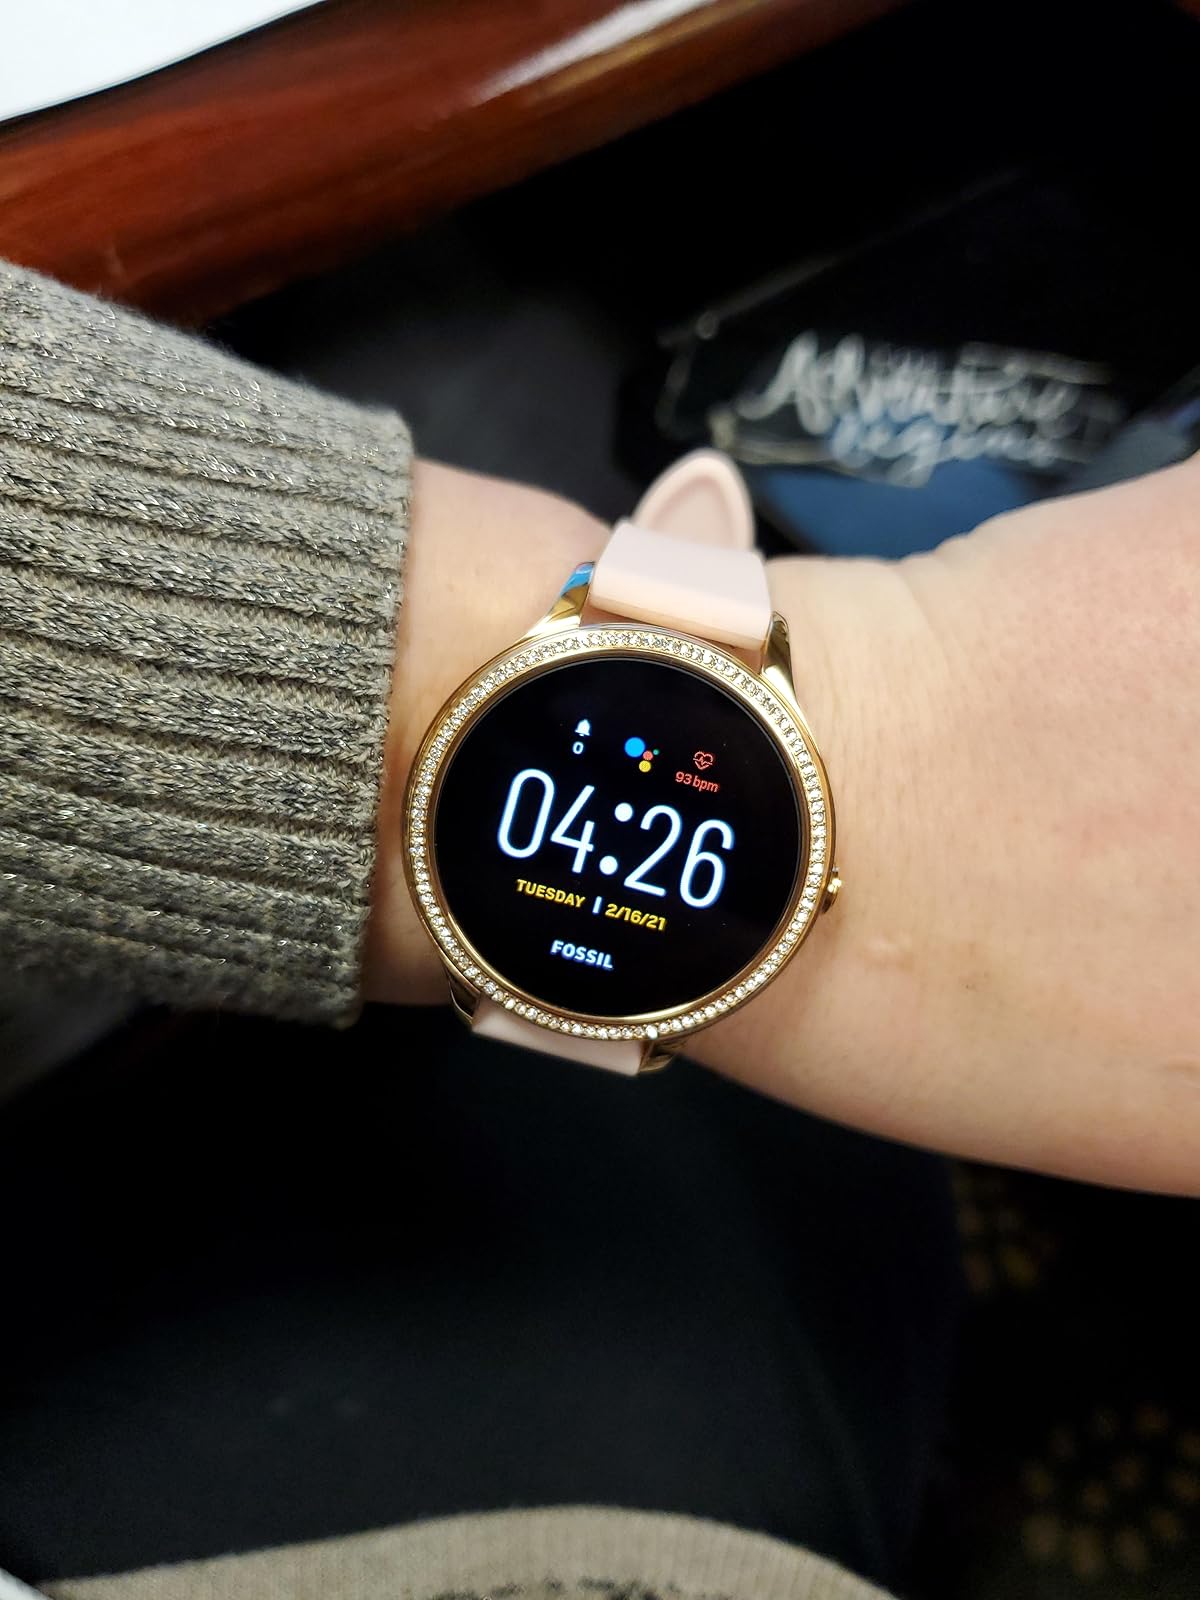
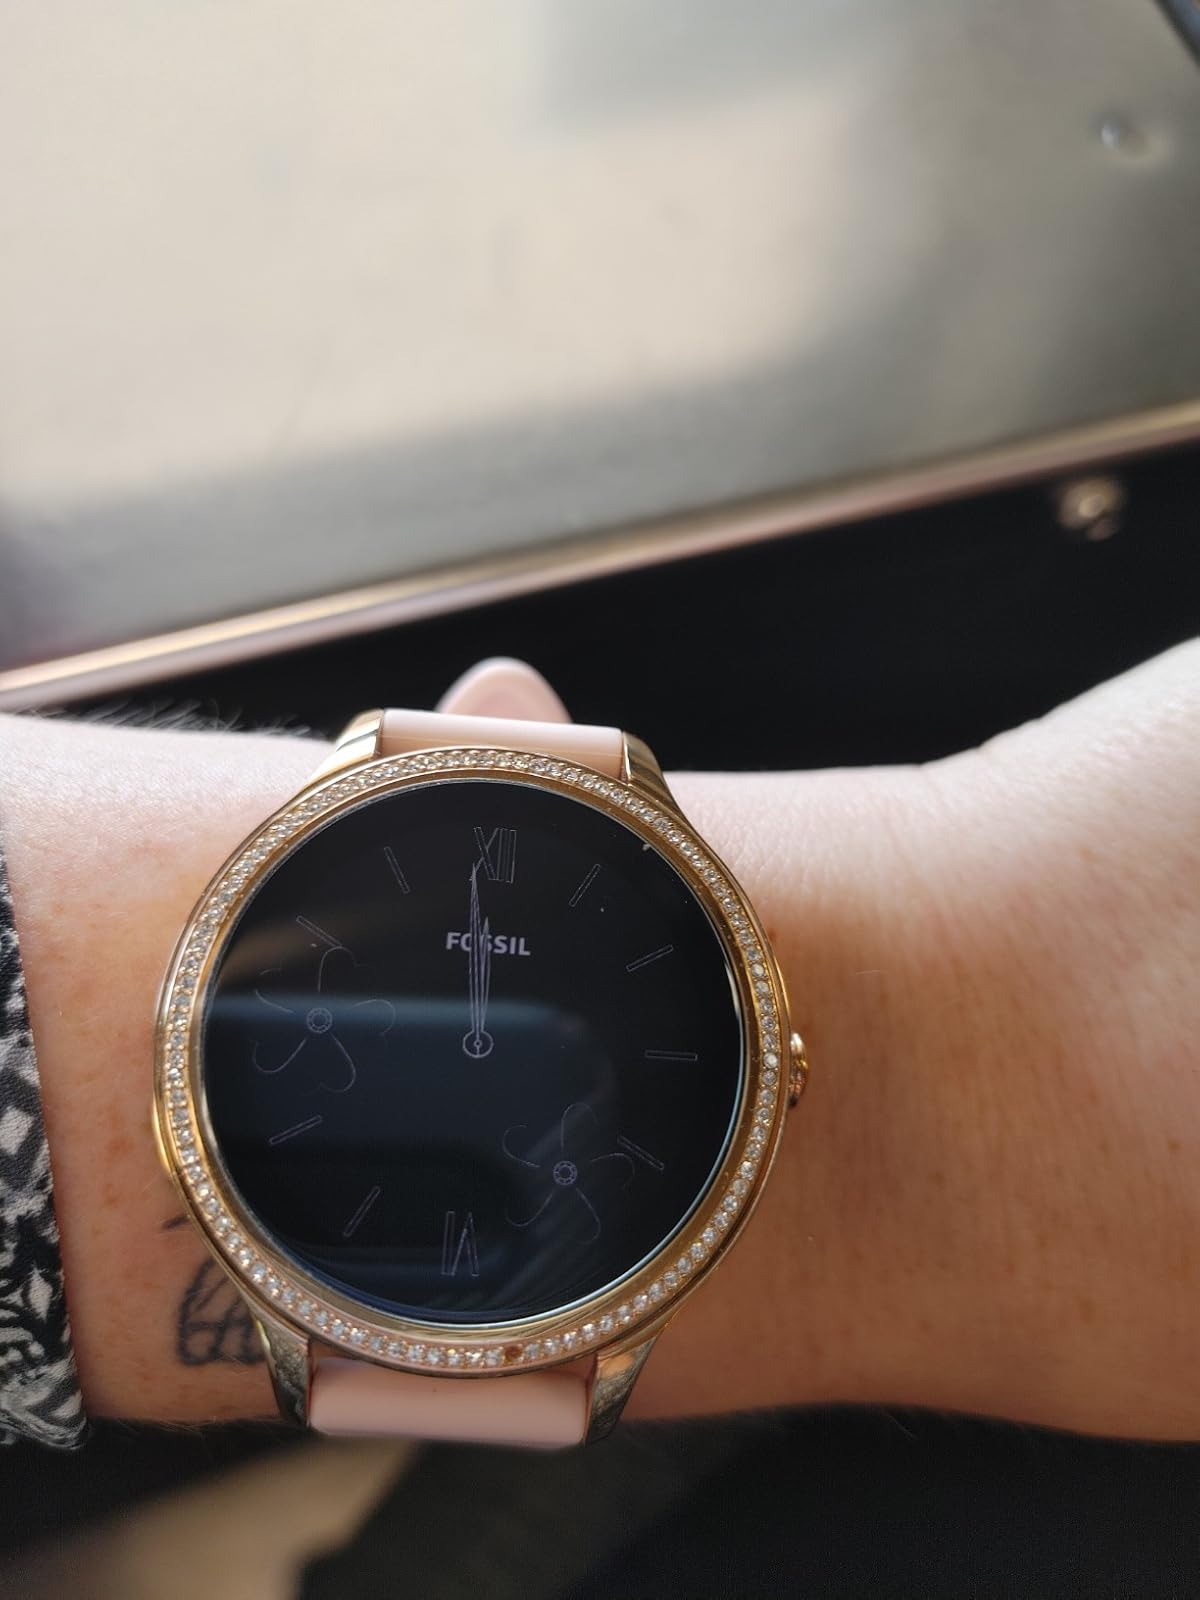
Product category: smartwatch
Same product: yes